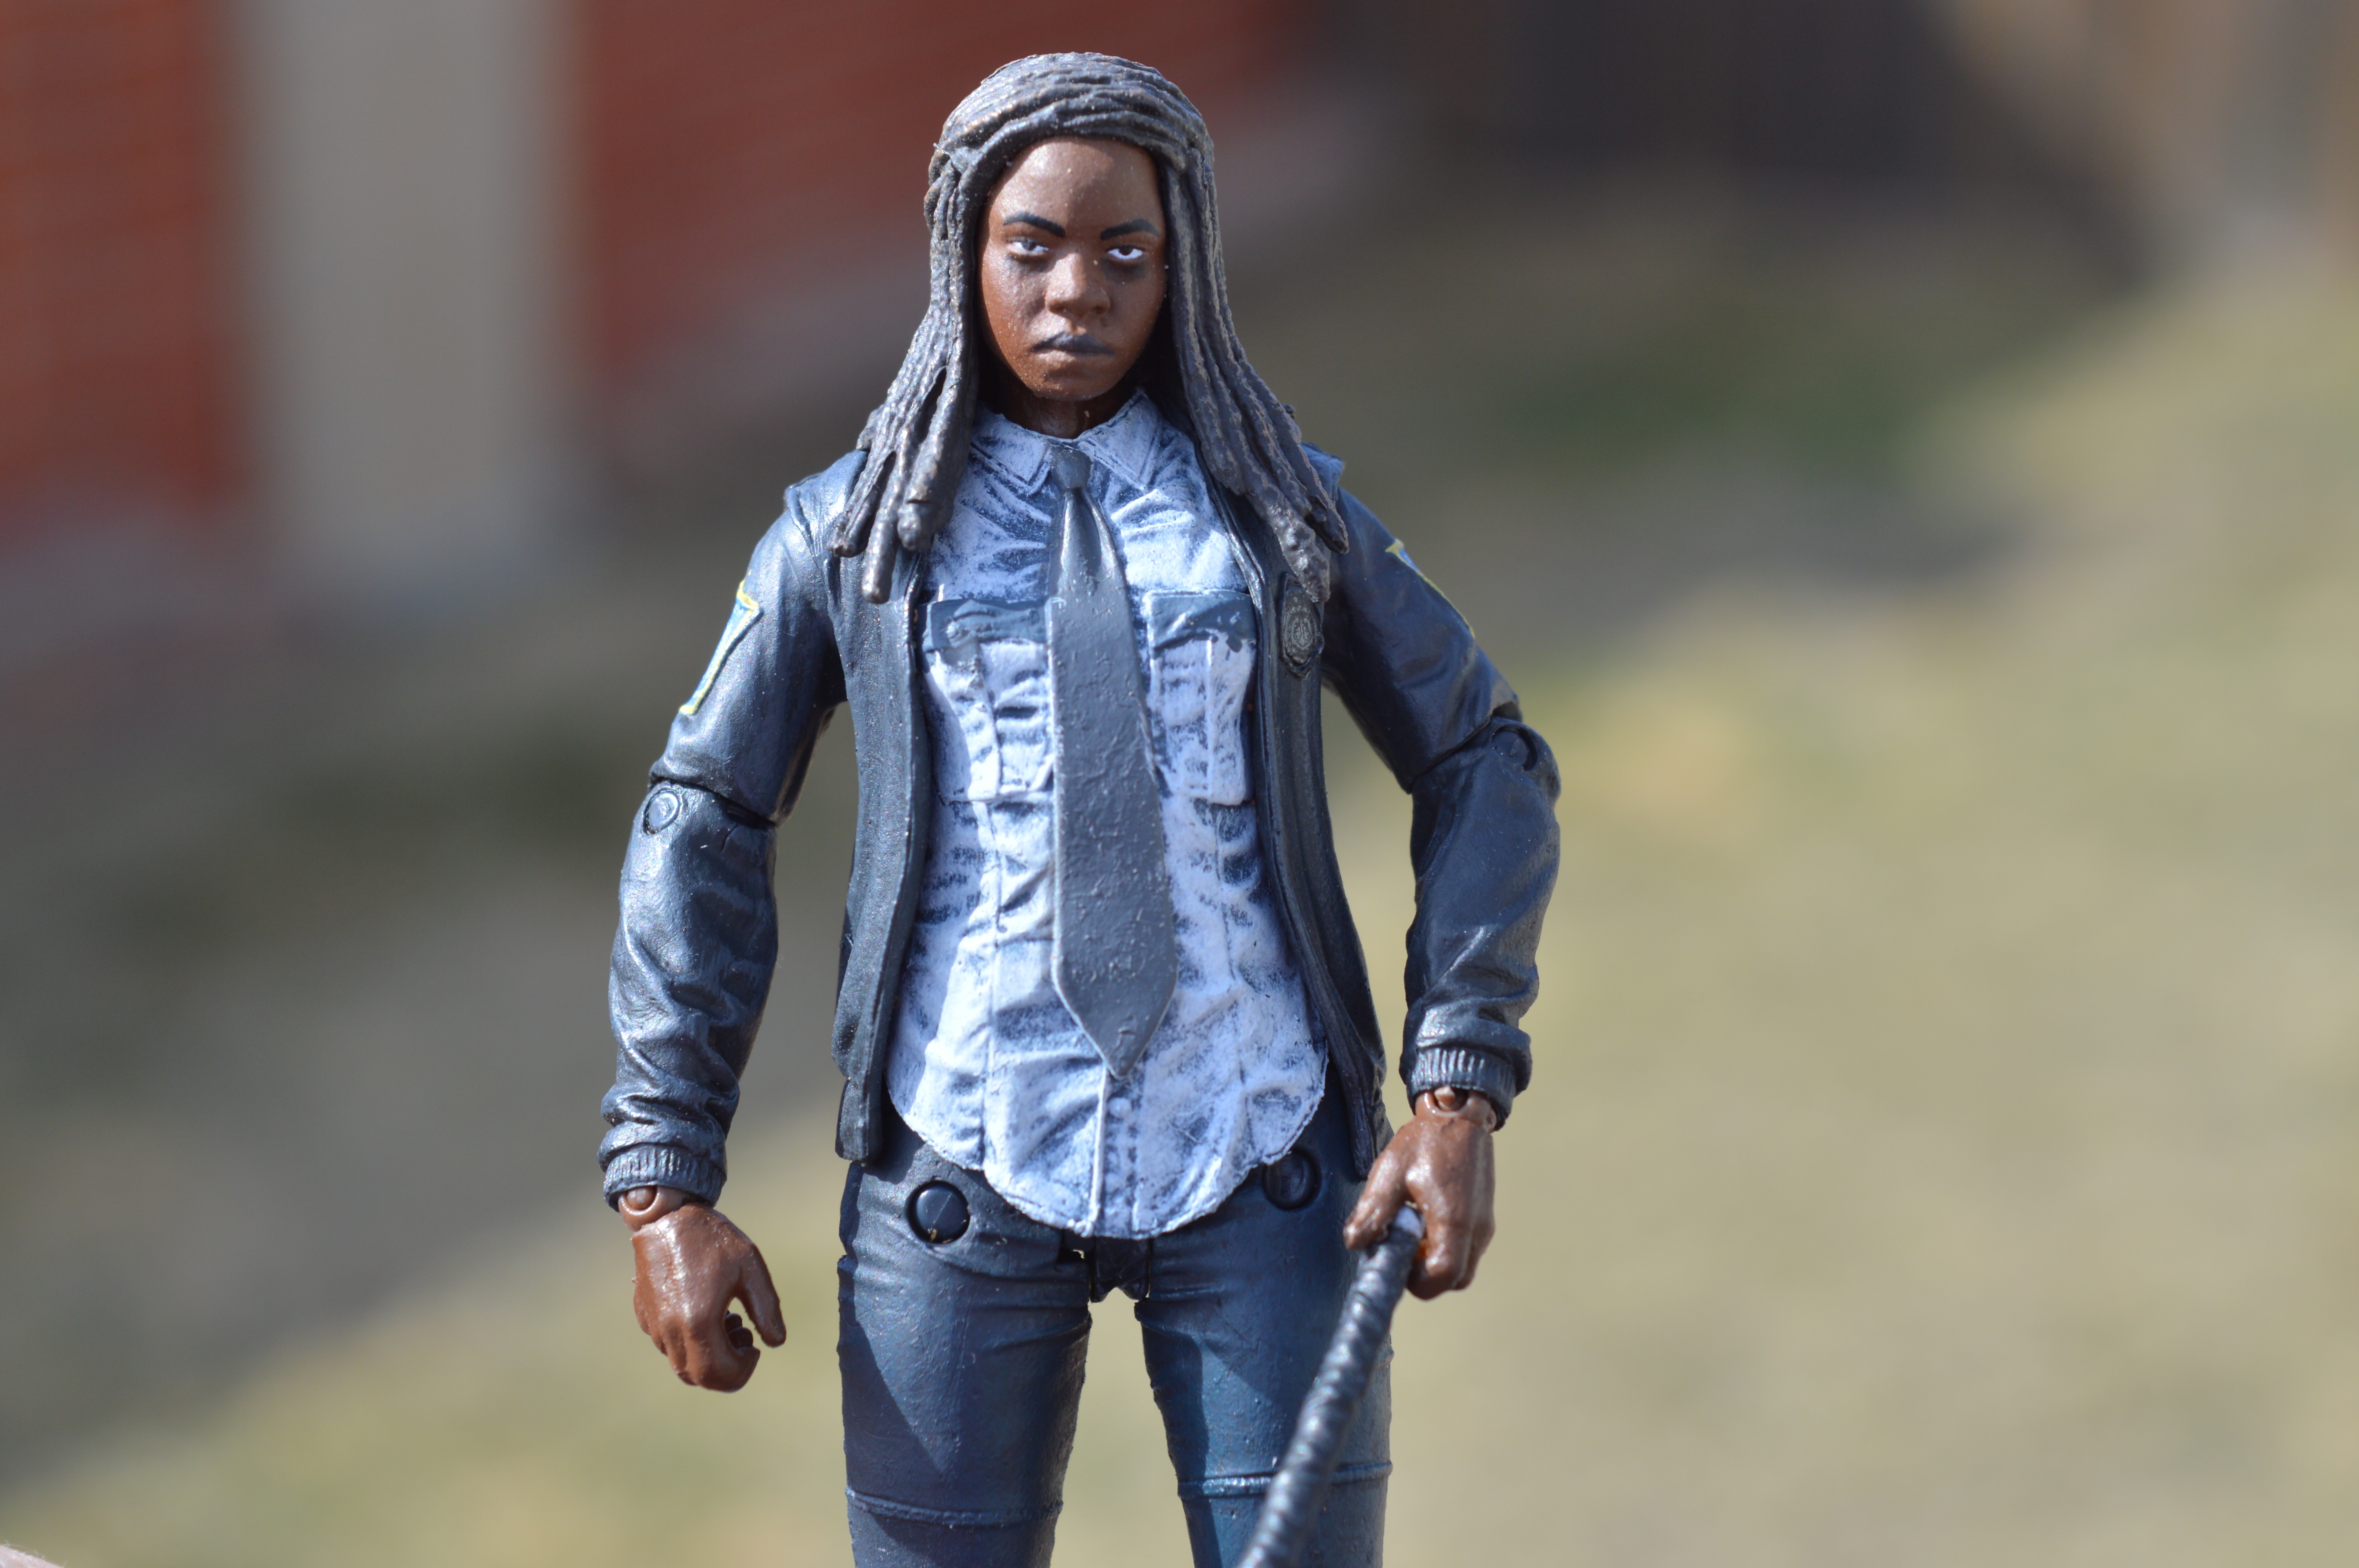
person, woman, male, female, model, spring, fashion, television, tv, black, jacket, outerwear, action figure, character, walking dead, michonne, photo shoot